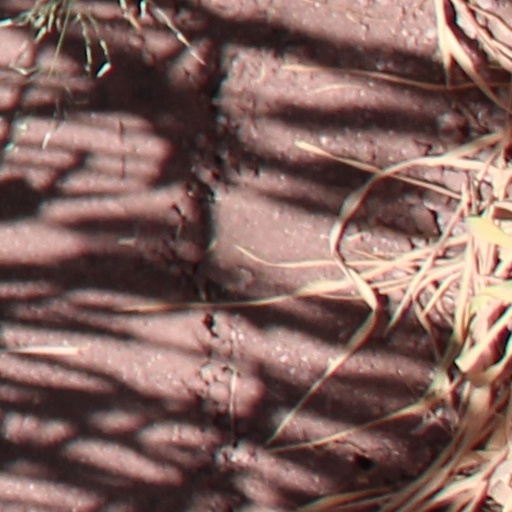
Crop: wheat